Congregation Mikveh Israel

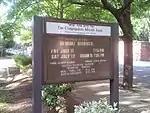
44 N 4th Street (July 2014)

Pilcher and Tachau designed the fourth building which Mikveh Israel constructed in 1909 at Broad and York Streets. The block until 1894 had been the site of Forepaugh Park where Adam Forepaugh presented circuses and spectacles, and where the Philadelphia Athletics played in 1890 and 1891. It was developed in the late 1890s with residential homes, and Mikveh Israel and Dropsie College built their complex in the late 1900s following the Jewish population up North Broad Street.